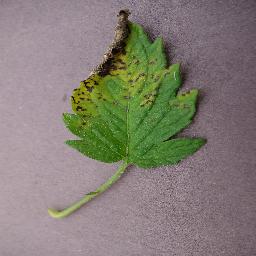
Label: Tomato___Septoria_leaf_spot